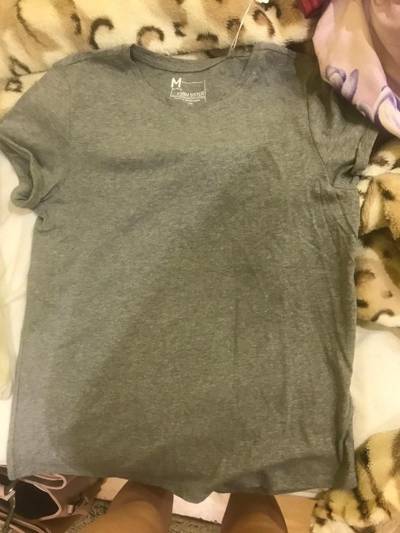
Waste category: clothes